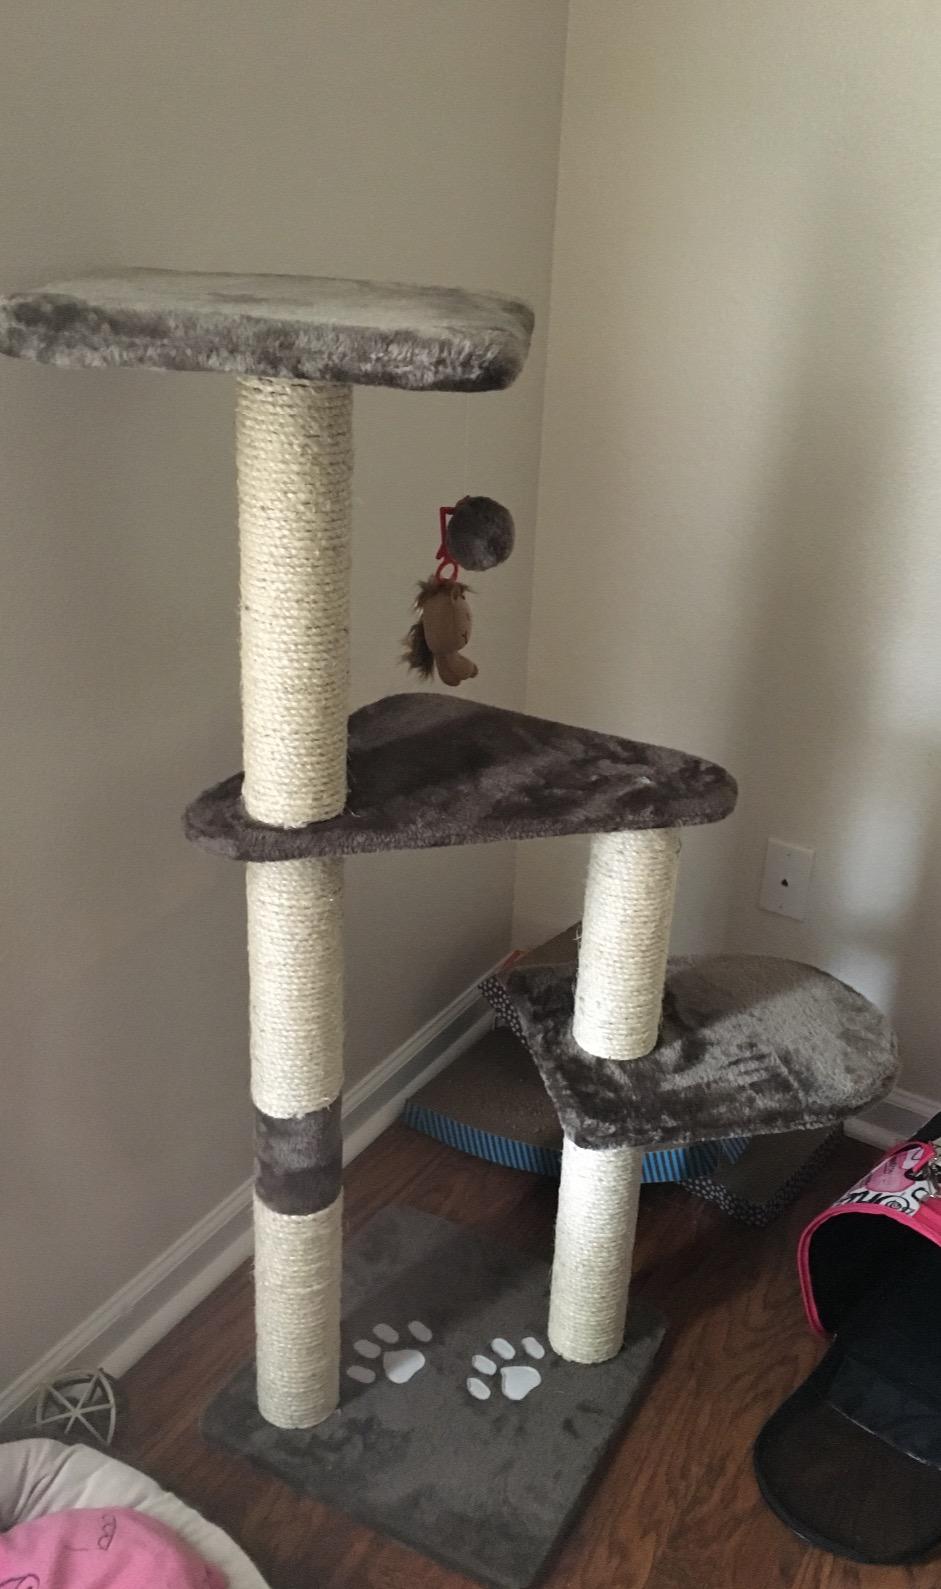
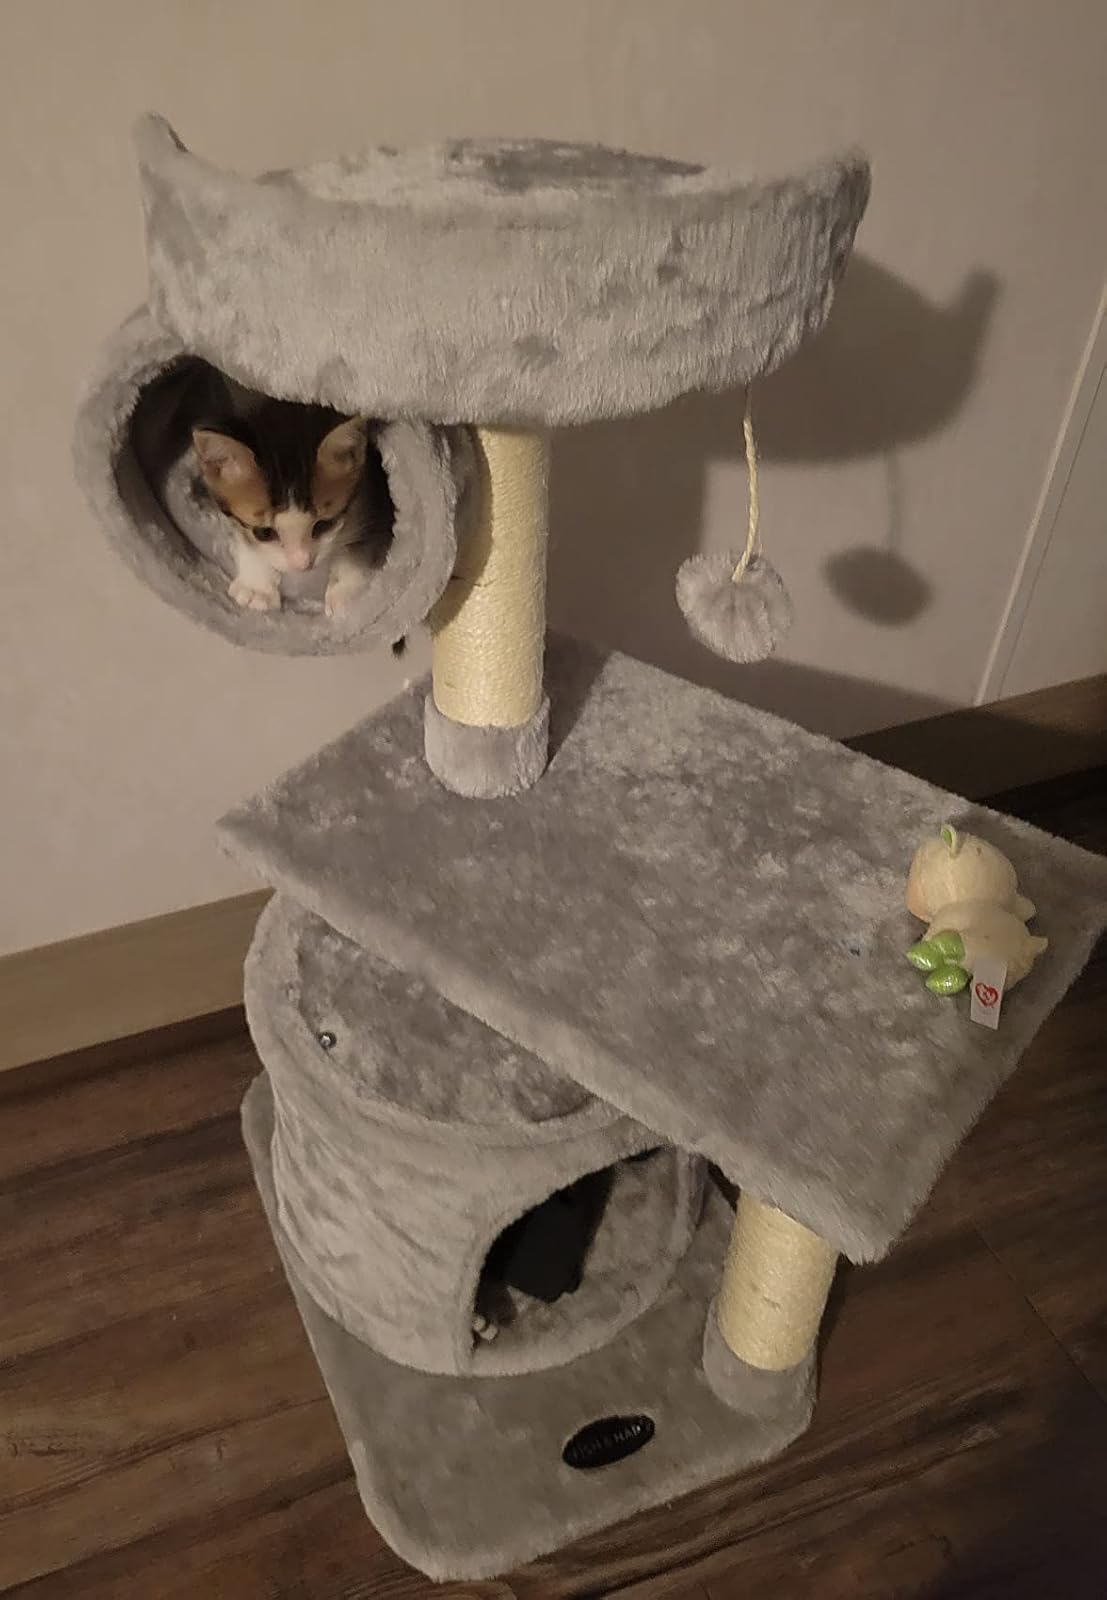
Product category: items_cat tree
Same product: no